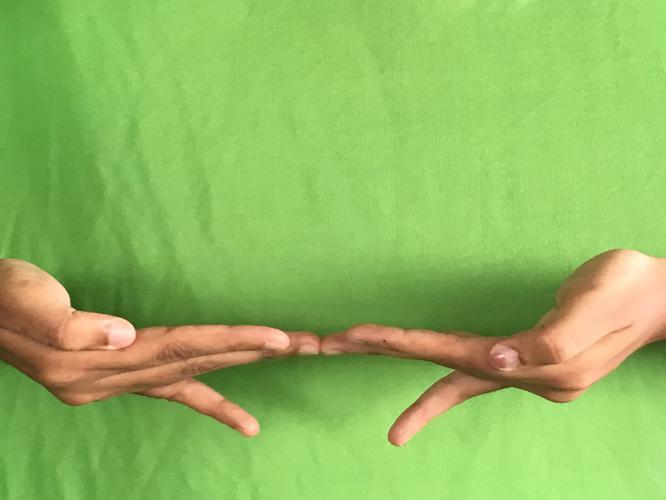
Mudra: Khatva
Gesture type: double_hand